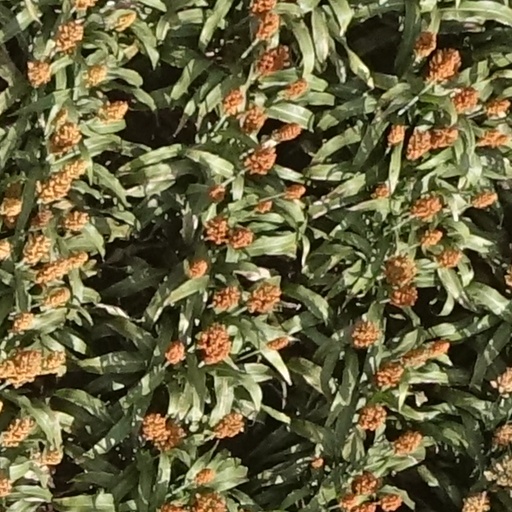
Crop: sorghum